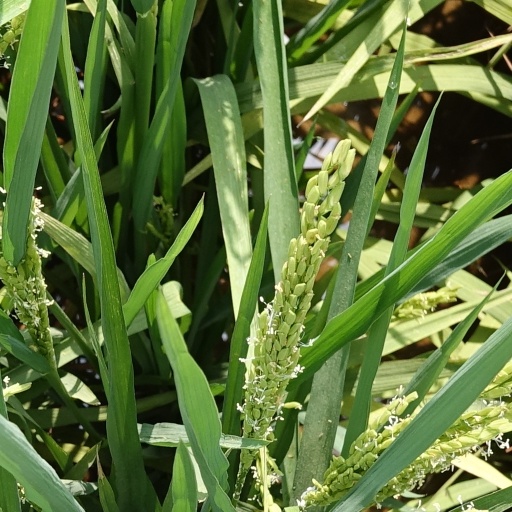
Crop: rice